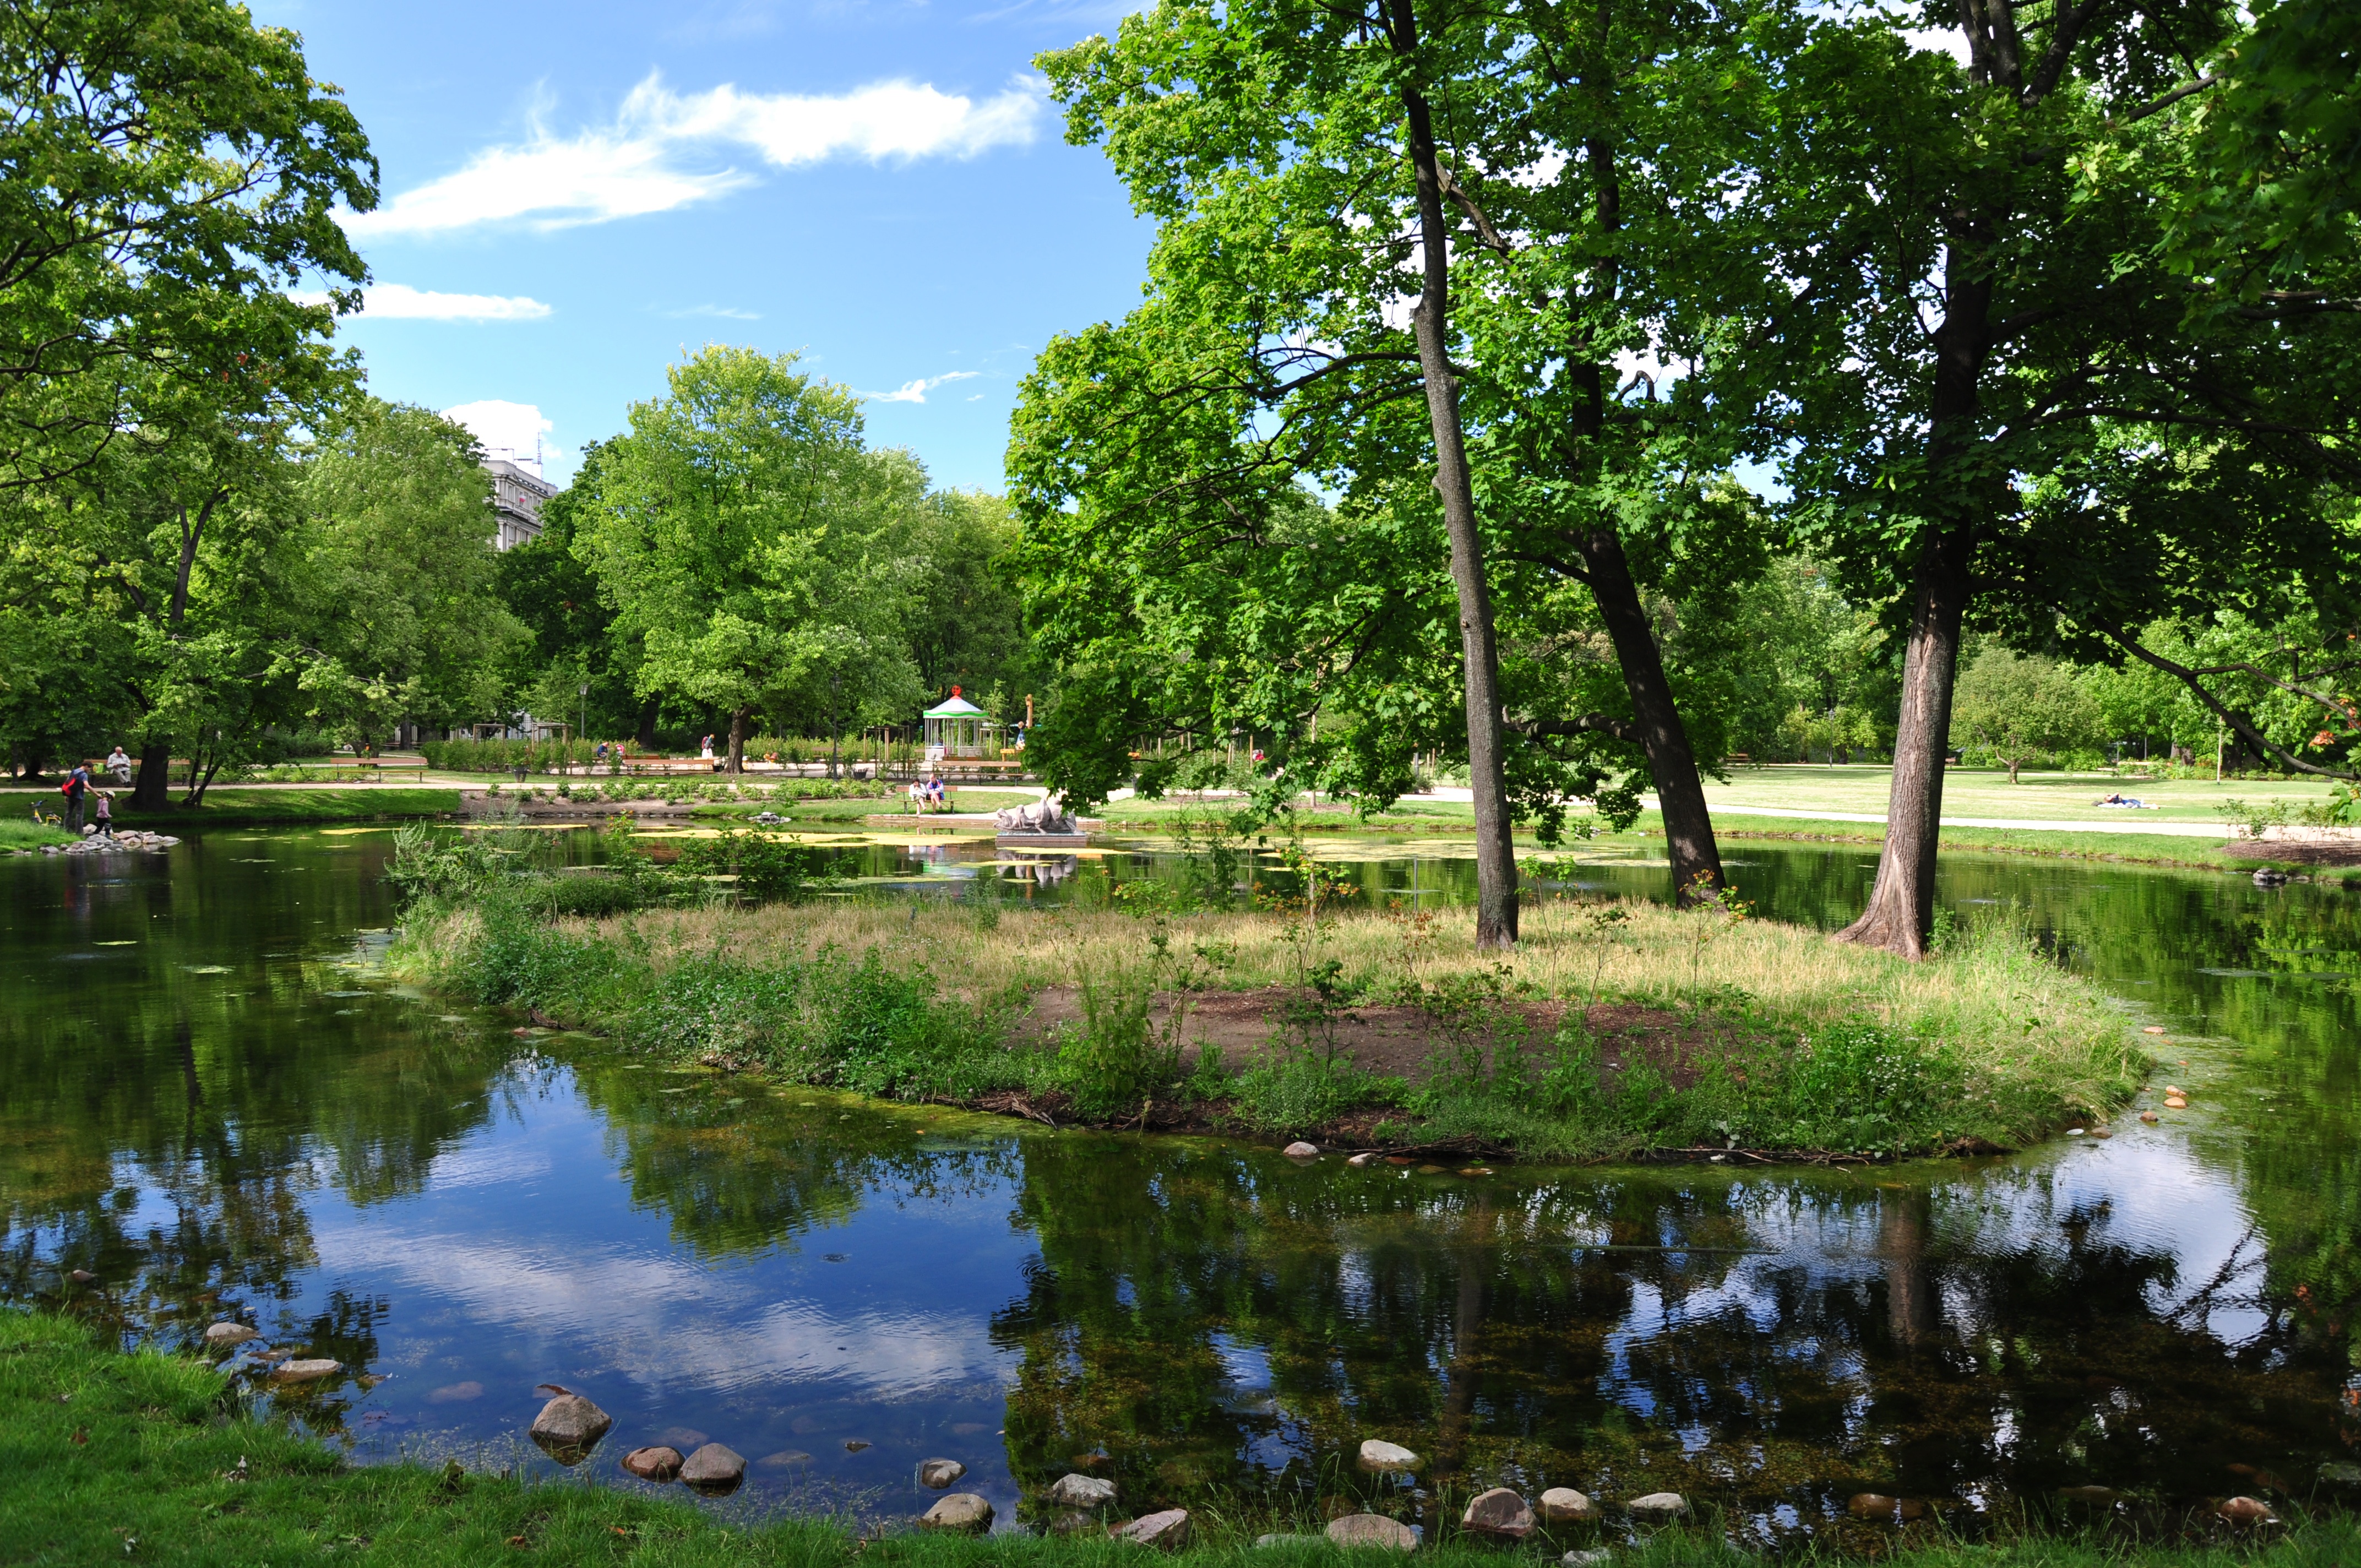
tree, flower, lake, river, summer, pond, stream, reflection, park, botany, garden, waterway, holidays, poland, wetland, woodland, warsaw, fish pond, garden krasinski